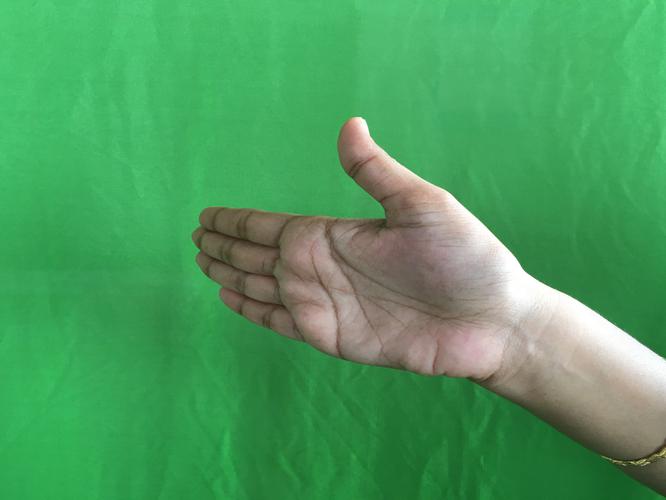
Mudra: Ardhachandran
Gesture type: single_hand